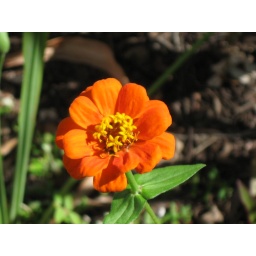
This yummy orange flower appeared just in time for Halloween :)